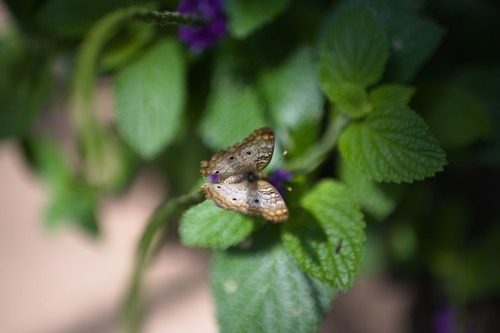
Scientific name: Anartia jatrophae
Common name: White peacock
Family: Nymphalidae
Order: Lepidoptera
Pollinator type: Primary pollinator
Habitat: Gardens, parks, and open areas
Geographic range: Southern United States to Argentina
Conservation status: Least Concern